Floyd (30 Rock)

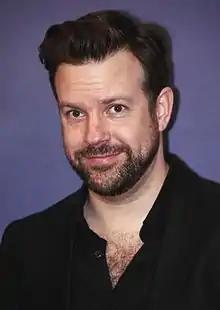
Jason Sudeikis reprised his role as Floyd in this episode.

"Floyd" was written by series producer Paula Pell and directed by Millicent Shelton. This episode was Pell's first writing credit and the second episode for Shelton who had directed the March 26, 2009, season three episode "Apollo, Apollo". "Floyd" originally aired in the United States on March 25, 2010, on NBC as the sixteenth episode of the show's fourth season and the 74th overall episode of the series. Pell has appeared on the show as the character Paula Hornberger, the wife of Pete Hornberger, played by Scott Adsit.